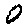
Label: 0